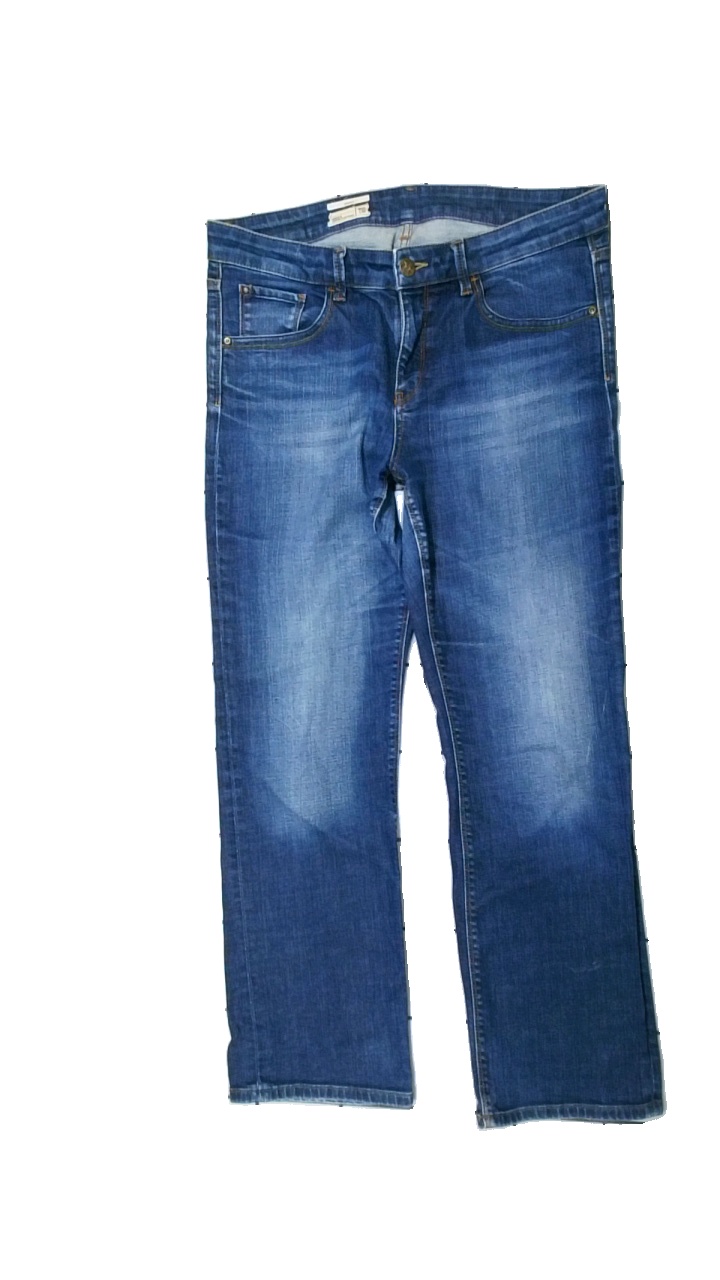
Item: Jeans (Ladies)
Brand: Mexx
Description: blå jeans
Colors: Blue
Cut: Regular
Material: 100% cotton
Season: All
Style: Denim
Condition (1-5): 5
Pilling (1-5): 5
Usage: Reuse
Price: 50-100